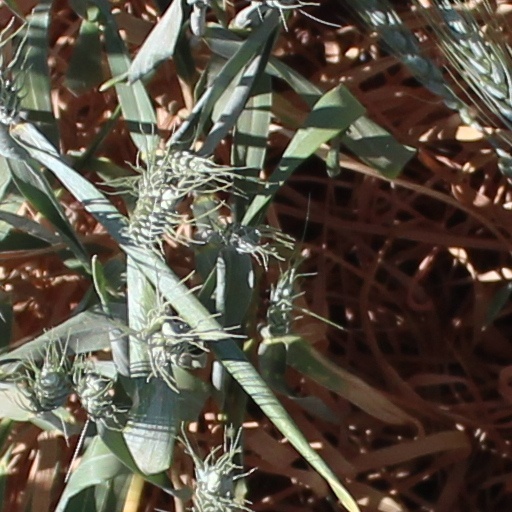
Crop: wheat